Kosovo War

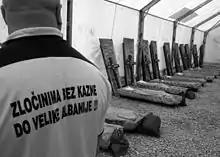
Serbian victims during insurgency

The so-called SANU Memorandum, leaked in September 1986, was a draft document that focused on the political difficulties facing Serbs in Yugoslavia, pointing to Tito's deliberate hobbling of Serbia's power and the difficulties faced by Serbs outside Serbia proper. It paid special attention to Kosovo, arguing that the Kosovo Serbs were being subjected to "physical, political, legal and cultural genocide" in an "open and total war" that had been ongoing since the spring of 1981. It claimed that Kosovo's status in 1986 was a worse historical defeat for the Serbs than any event since liberation from the Ottomans in 1804, thus ranking it above such catastrophes as the World war occupations. The Memorandum's authors claimed that 200,000 Serbs had moved out of the province over the previous 20 years and warned that there would soon be none left "unless things changed radically." The remedy, according to the Memorandum, was for "genuine security and unambiguous equality for all peoples living in Kosovo and Metohija [to be] established" and "objective and permanent conditions for the return of the expelled [Serbian] nation [to be] created." It concluded that "Serbia must not be passive and wait and see what the others will say, as it has done so often in the past." The SANU Memorandum provoked split reactions: Albanians saw it as a call for Serbian supremacy at the local level, claiming the Serb emigrants had left Kosovo for economic reasons, while the Slovenes and Croats saw a threat in the call for a more assertive Serbia. Serbs were divided: many welcomed it, while the Communist old guard strongly attacked its message. One of those who denounced it was Serbian Communist Party official Slobodan Milošević.